Carlo Restallino

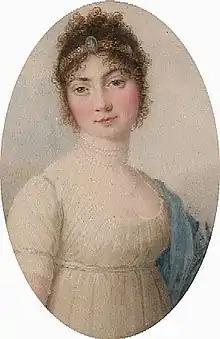
"Hereditary Princess Therese von Thurn und Taxis (1773-1839)" by Carlo Restallino, 1800

He was born at Zornasco (Malesco, formerly Domodossola). Early in life, he moved to Munich, and there studied engraving under J. Dorner and M. Klotz. After that he visited Dresden, Berlin, and Italy. In 1808 he was appointed court painter at Munich, and in 1820 teacher to the household of King Maximilian Joseph. There are portraits by him of King Maximilian and Queen Caroline. He died at Munich. He was known as a portrait miniature painter.